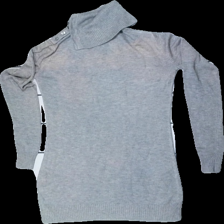
View: back
Type: Dress
Category: Ladies
Brand: H&M
Colors: Grey
Material: 67% viscose, 33% polyester
Cut: Tight
Size: XS
Stains: Major
Price range: <50
Recommended usage: Export